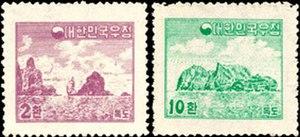
Les rochers Liancourt, également appelés Dokdo en coréen ou Takeshima en japonais, sont un petit groupe d'îlots situé en mer du Japon, contrôlés de facto par la Corée du Sud mais revendiqués par le Japon. Faisant l'objet d'un contentieux non résolu entre les deux pays, ils sont aujourd'hui rattachés par l'administration de la Corée du Sud à l'île d'Ulleungdo, distante de 87 km, dans la région du Gyeongsang du Nord, et par le Japon à la commune d'Okinoshima, dans l'archipel Oki, distant de 157 km, dans la préfecture de Shimane. Ces îlots ont été la cible de bombardements d’entraînement de l'armée américaine qui ont causé la mort de 30 pêcheurs le 8 juin 1948.